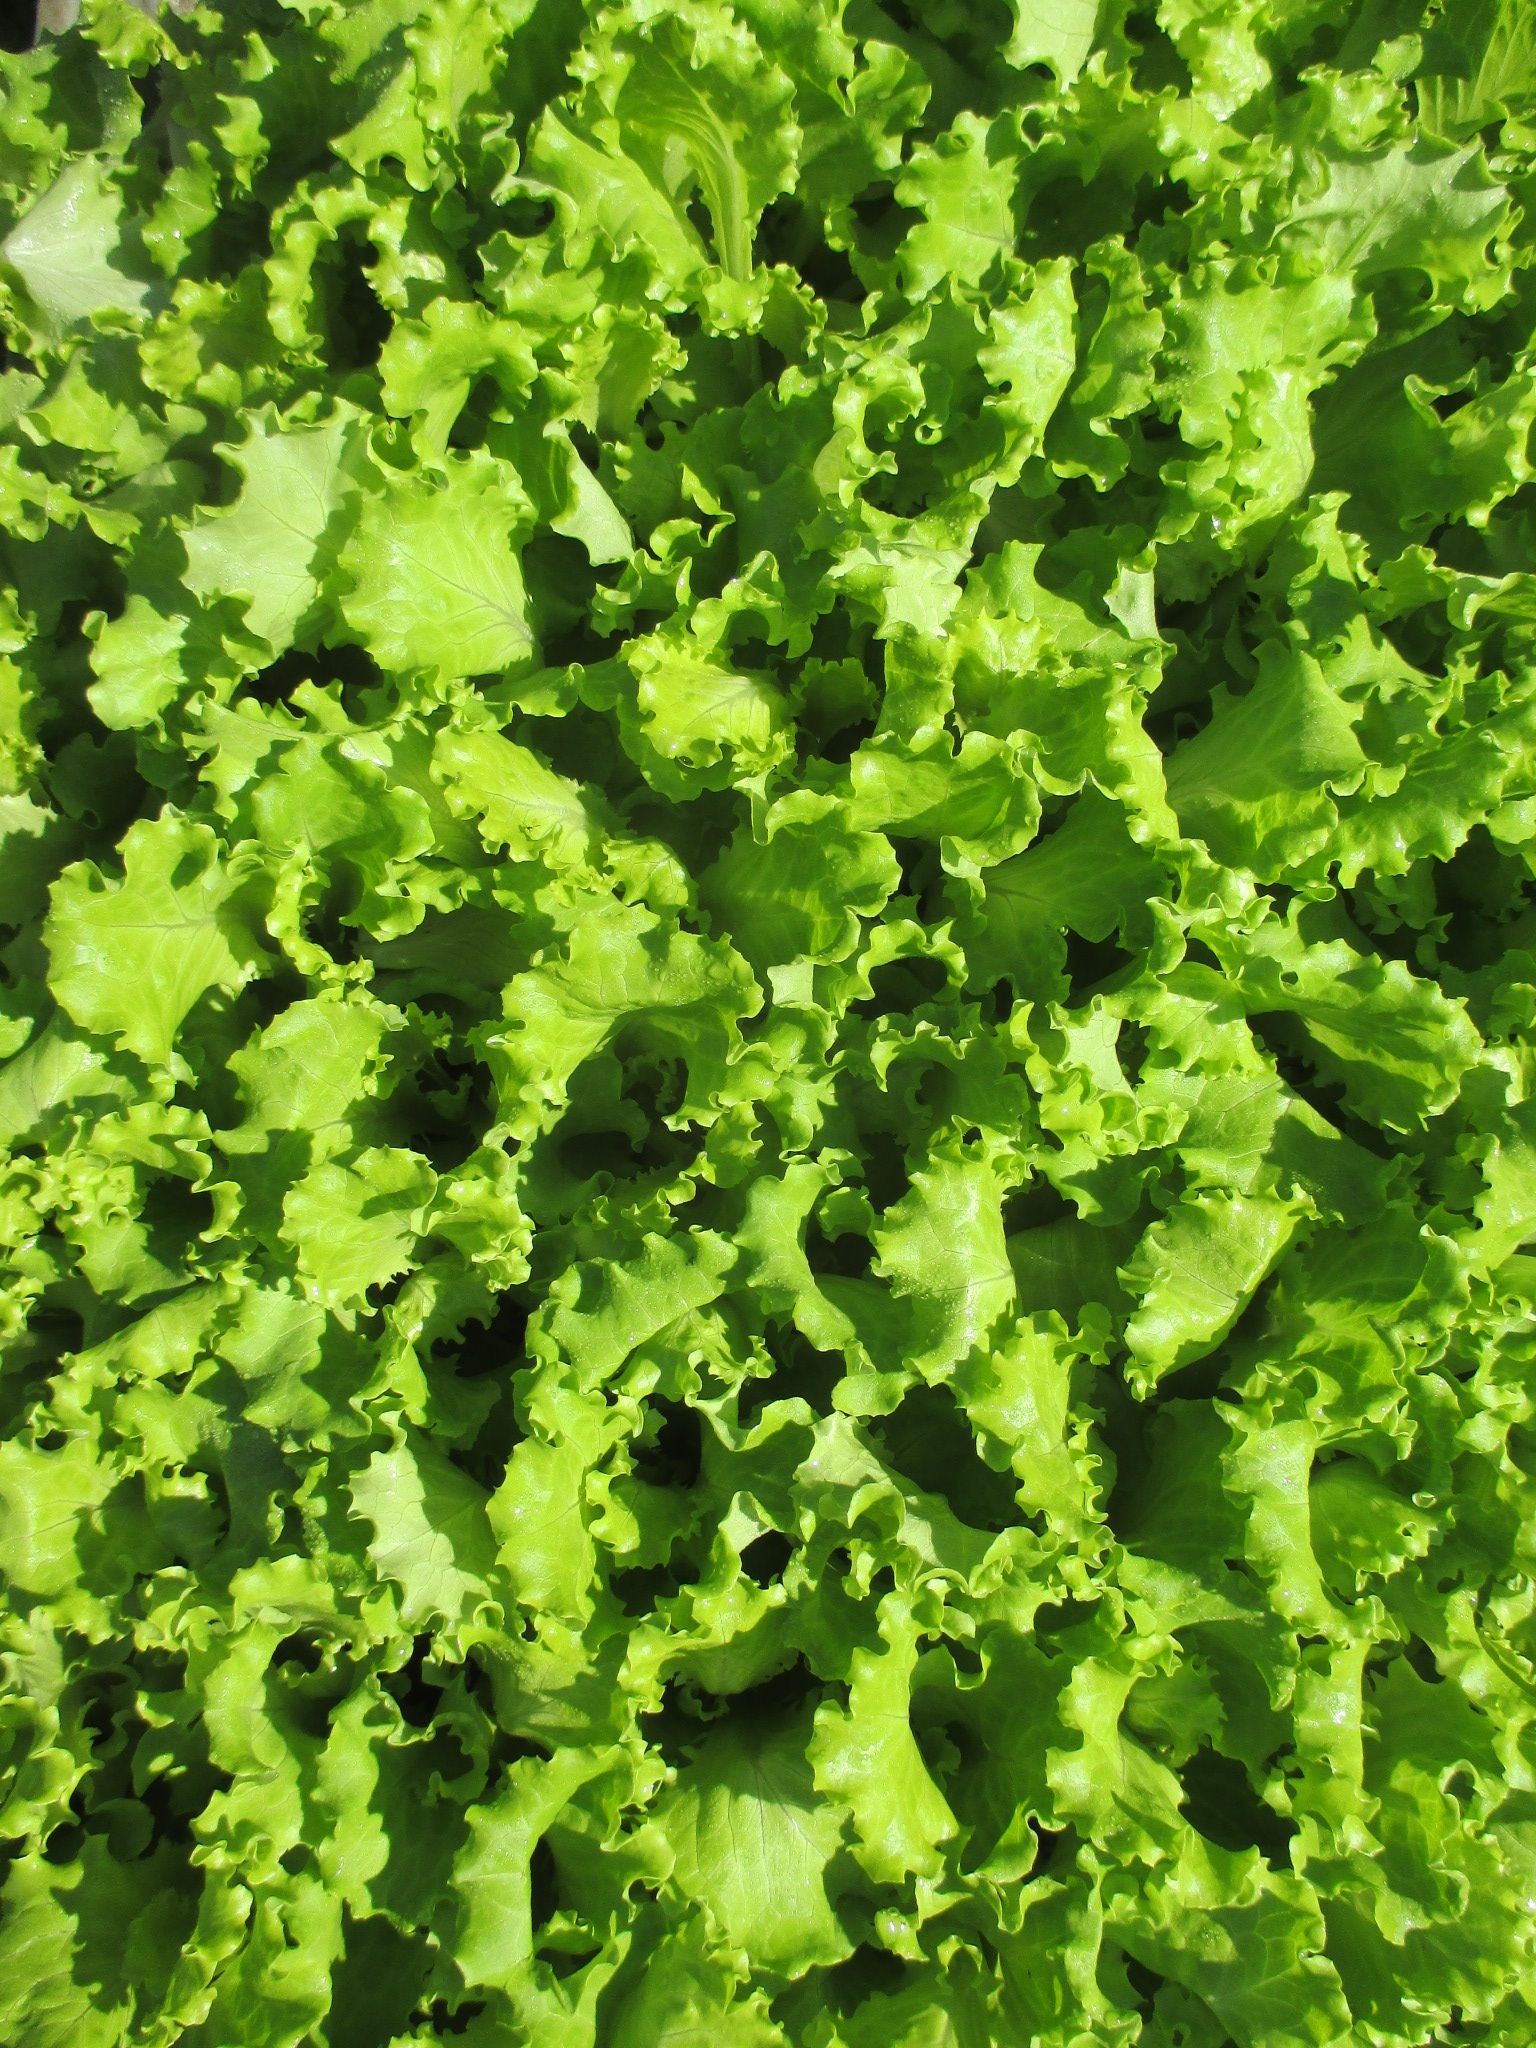
food, salad, green, herb, produce, vegetable, garden, healthy, lettuce, vegetables, frisch, brassica, raw food, annual plant, leaf vegetable, rapini